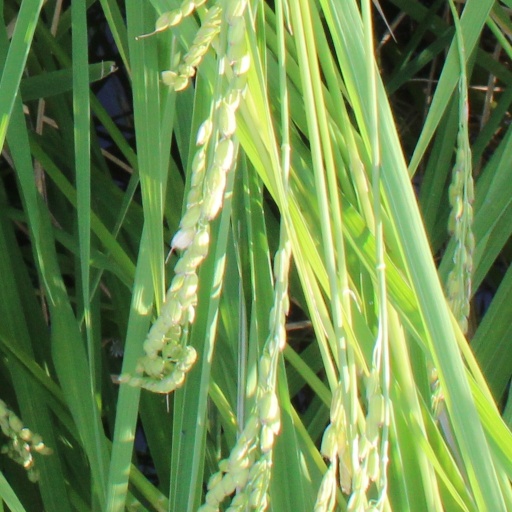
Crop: rice